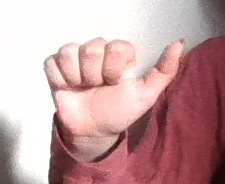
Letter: dhad